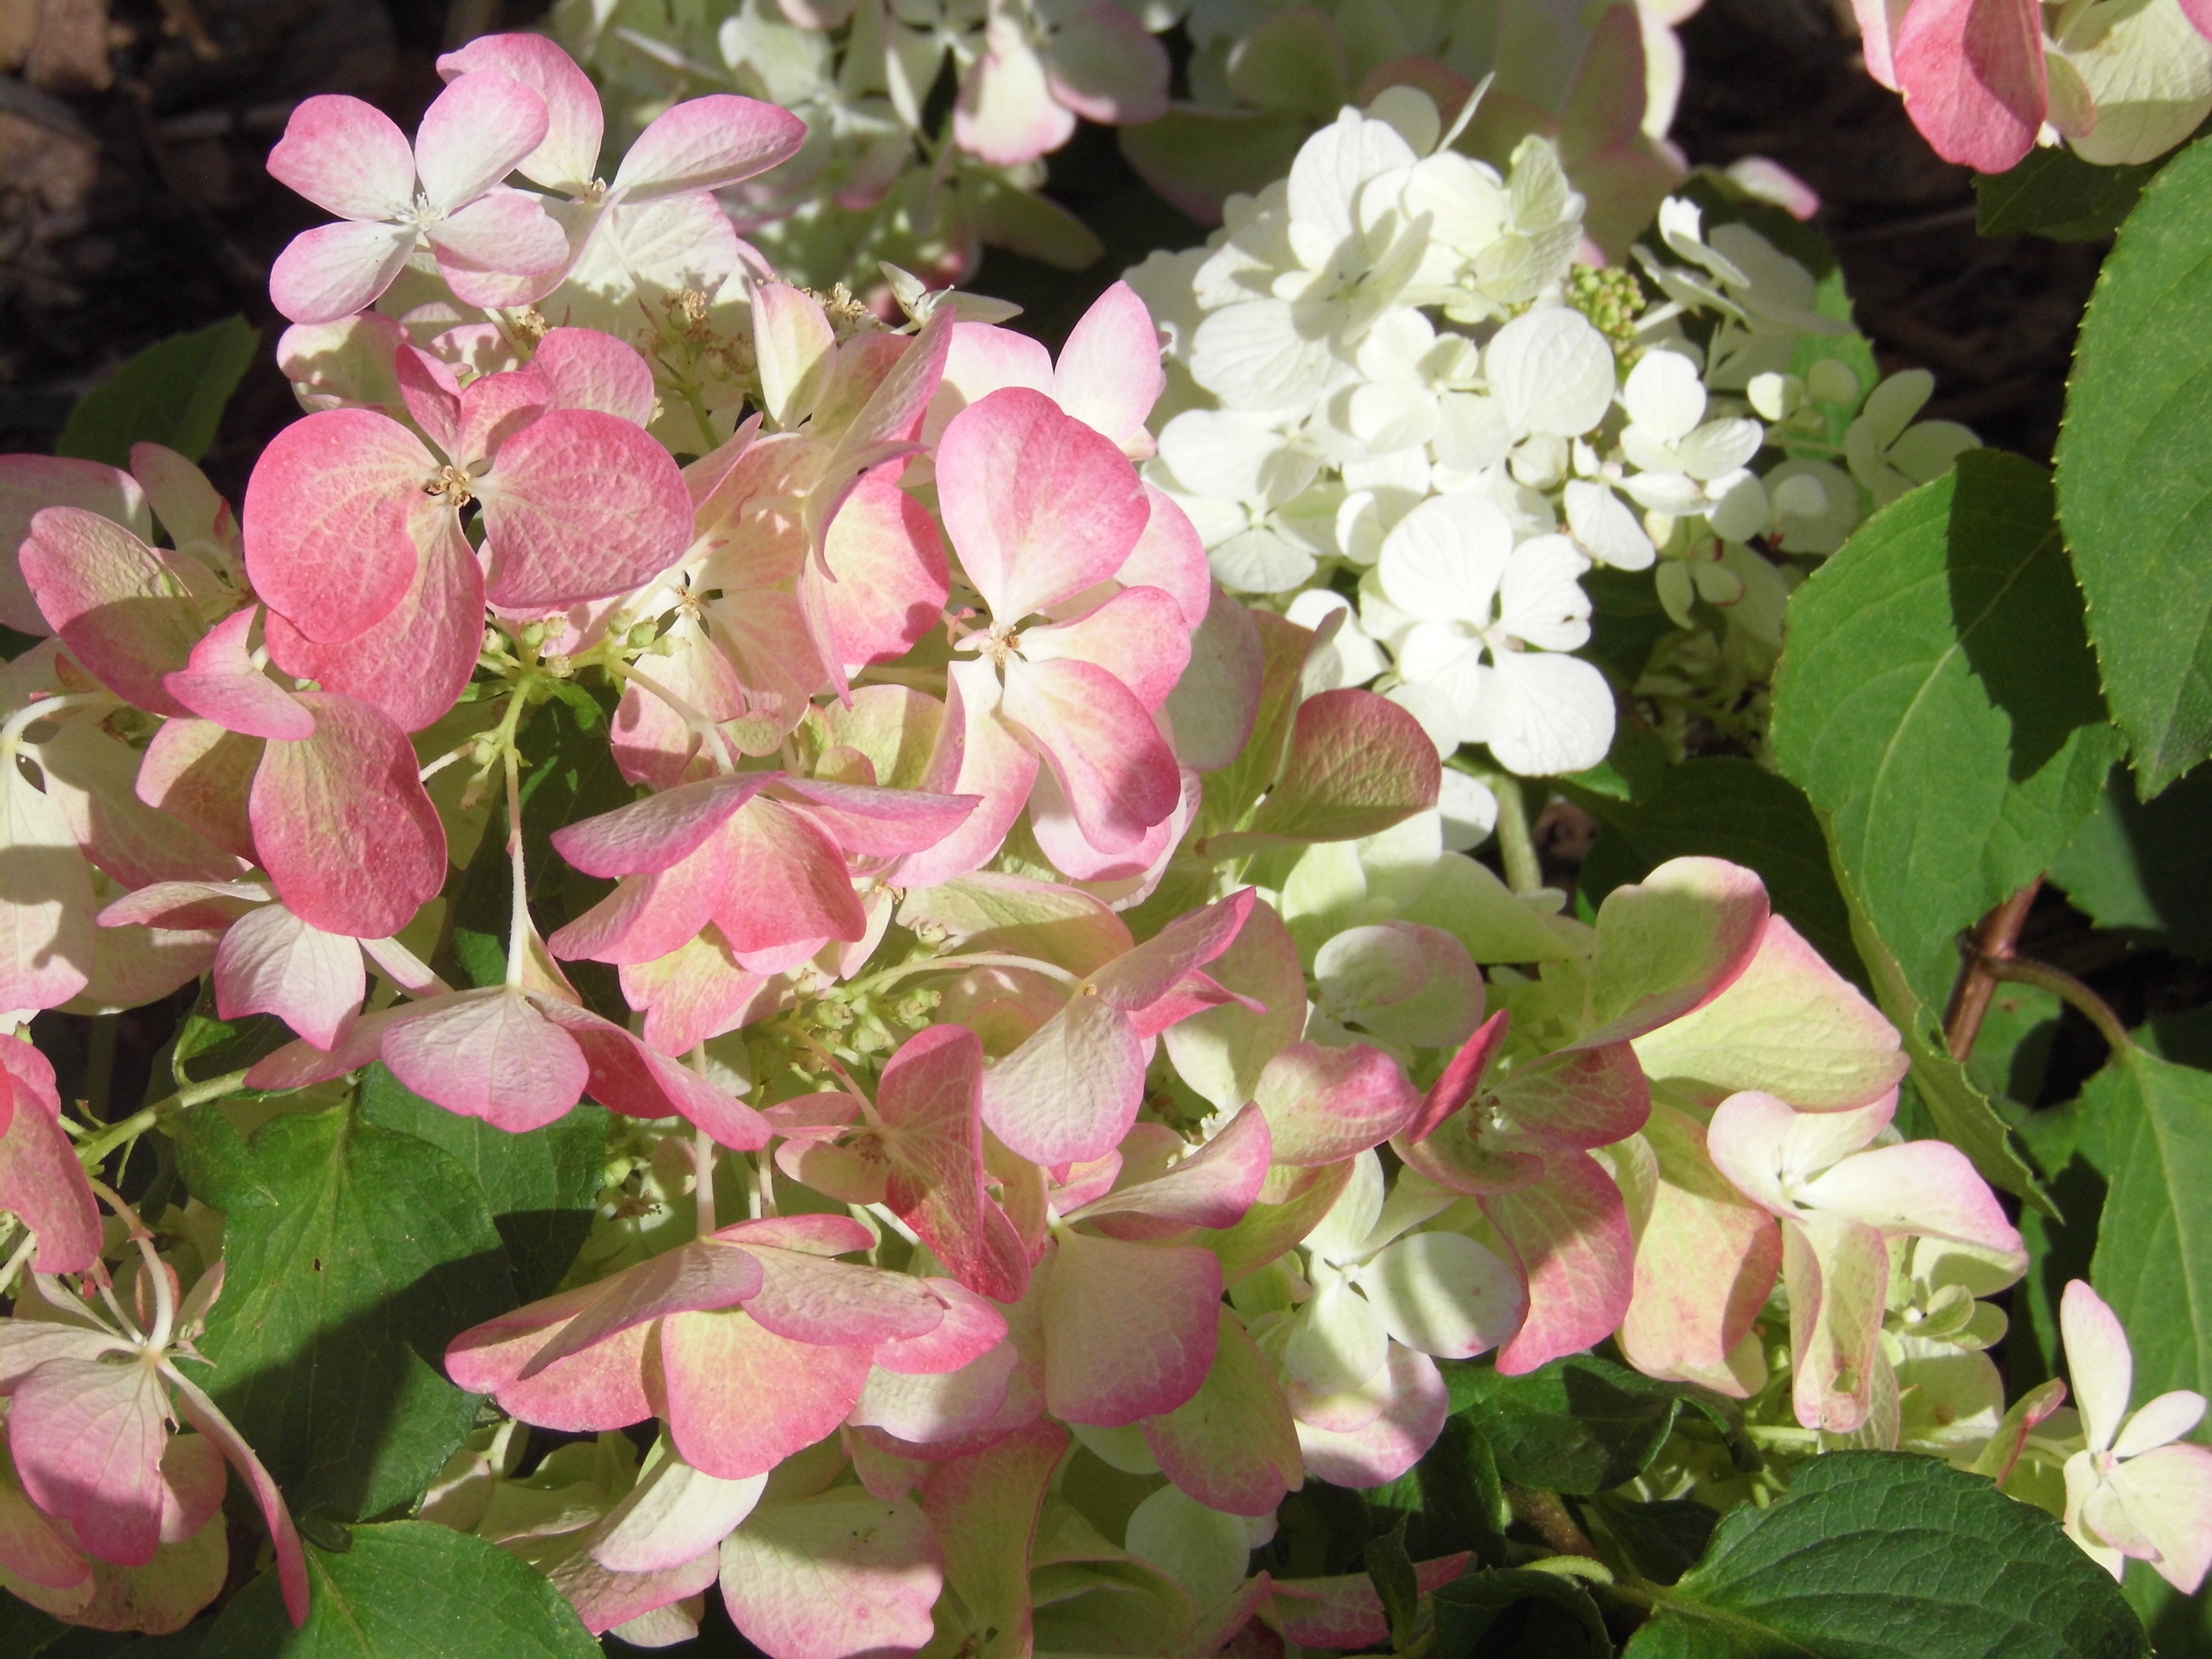
blossom, plant, flower, petal, botany, flora, hydrangea, flowers, shrub, flowering plant, white pink, hydrangeaceae, cornales, annual plant, land plant, hydrangea serrata